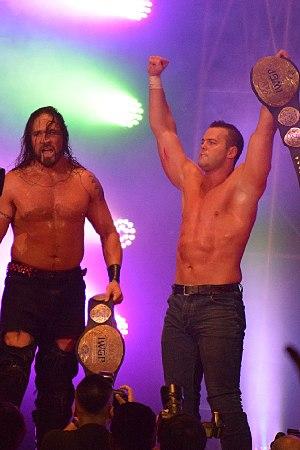
Lance Wait Hoyt, mieux connu sous le nom de Lance Archer, né le 28 février 1977 est un catcheur américain.